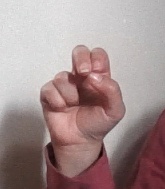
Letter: gaaf